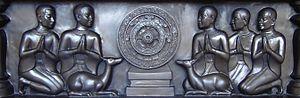
Sarnath, en hindi सारनाथ, est une cité bouddhiste se trouvant à une dizaine de kilomètres au nord de Varanasi dans l'État indien de l'Uttar Pradesh. C'est le lieu du premier sermon du Bouddha et est de ce fait l'un des quatre lieux saints du bouddhisme.